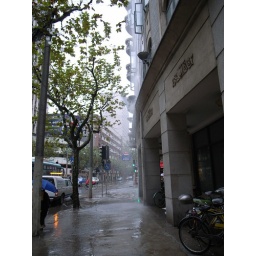
a building pouring out lots of water over the street. shanghai felt much more human scale than beijing.